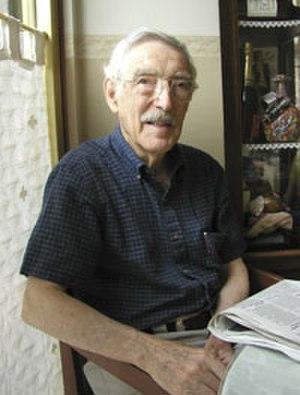
Bruce Ames est professeur de biochimie et biologie moléculaire à l'Université de Californie, Berkeley et occupe le poste de chercheur senior au Children's Hospital Oakland Research Institute.